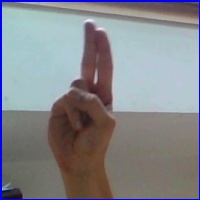
Letra: U